Iowa

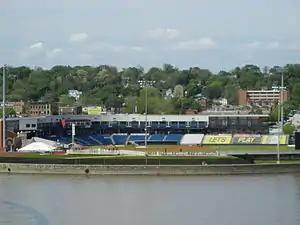
Modern Woodmen Park is home to the Quad Cities baseball team

Council Bluffs, part of the Omaha, Nebraska Metropolitan Area and a hub of southwest Iowa sits at the base of the Loess Hills National Scenic Byway. With three casino resorts, the city also includes such cultural attractions as the Western Hills Trails Center, Union Pacific Railroad Museum, the Grenville M. Dodge House, the Ruth Anne Dodge Memorial, and the Lewis and Clark Monument, with clear views of the Downtown Omaha skyline found throughout the city. The Sanford Museum and Planetarium in Cherokee, the Grotto of the Redemption in West Bend, the Museum of Danish America in Elk Horn, and the Fort Museum and Frontier Village in Fort Dodge are other regional destinations.